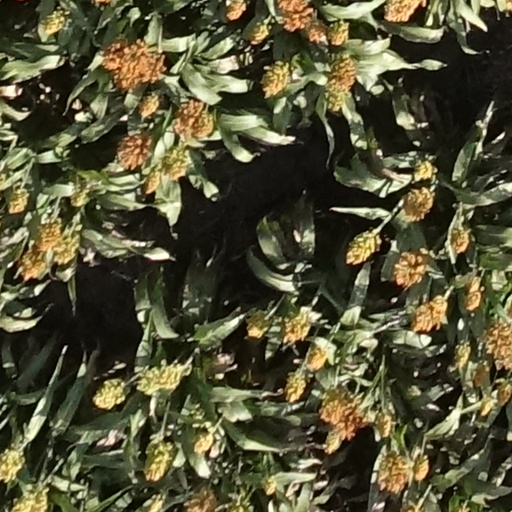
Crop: sorghum